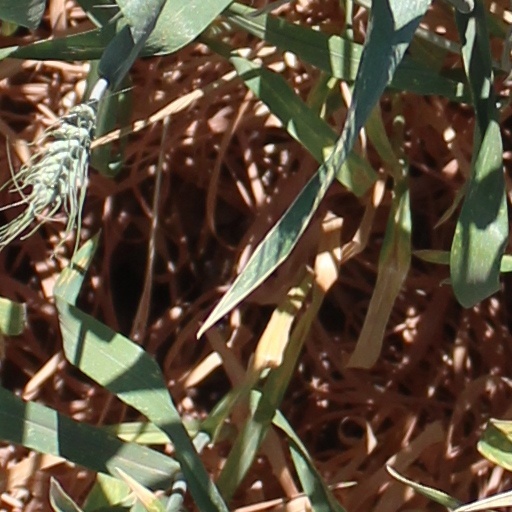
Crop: wheat